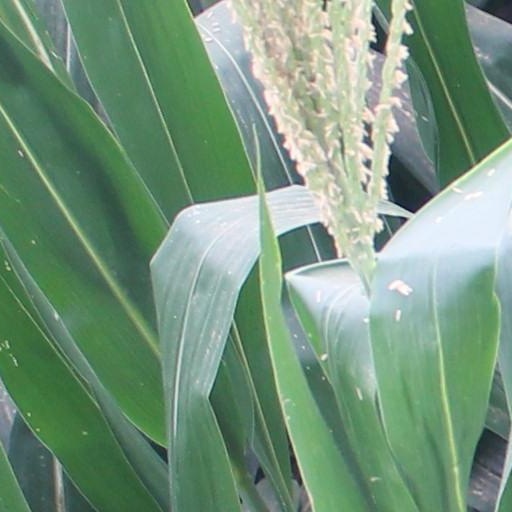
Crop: maize; corn